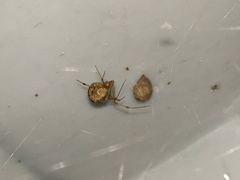
Species: Parasteatoda_tepidariorum